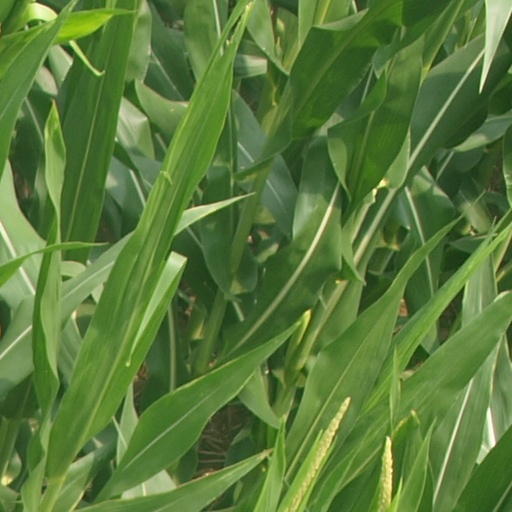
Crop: maize; corn